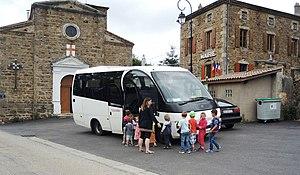
Brossainc détail
Brossainc est une commune française, située dans le département de l'Ardèche en région Auvergne-Rhône-Alpes.